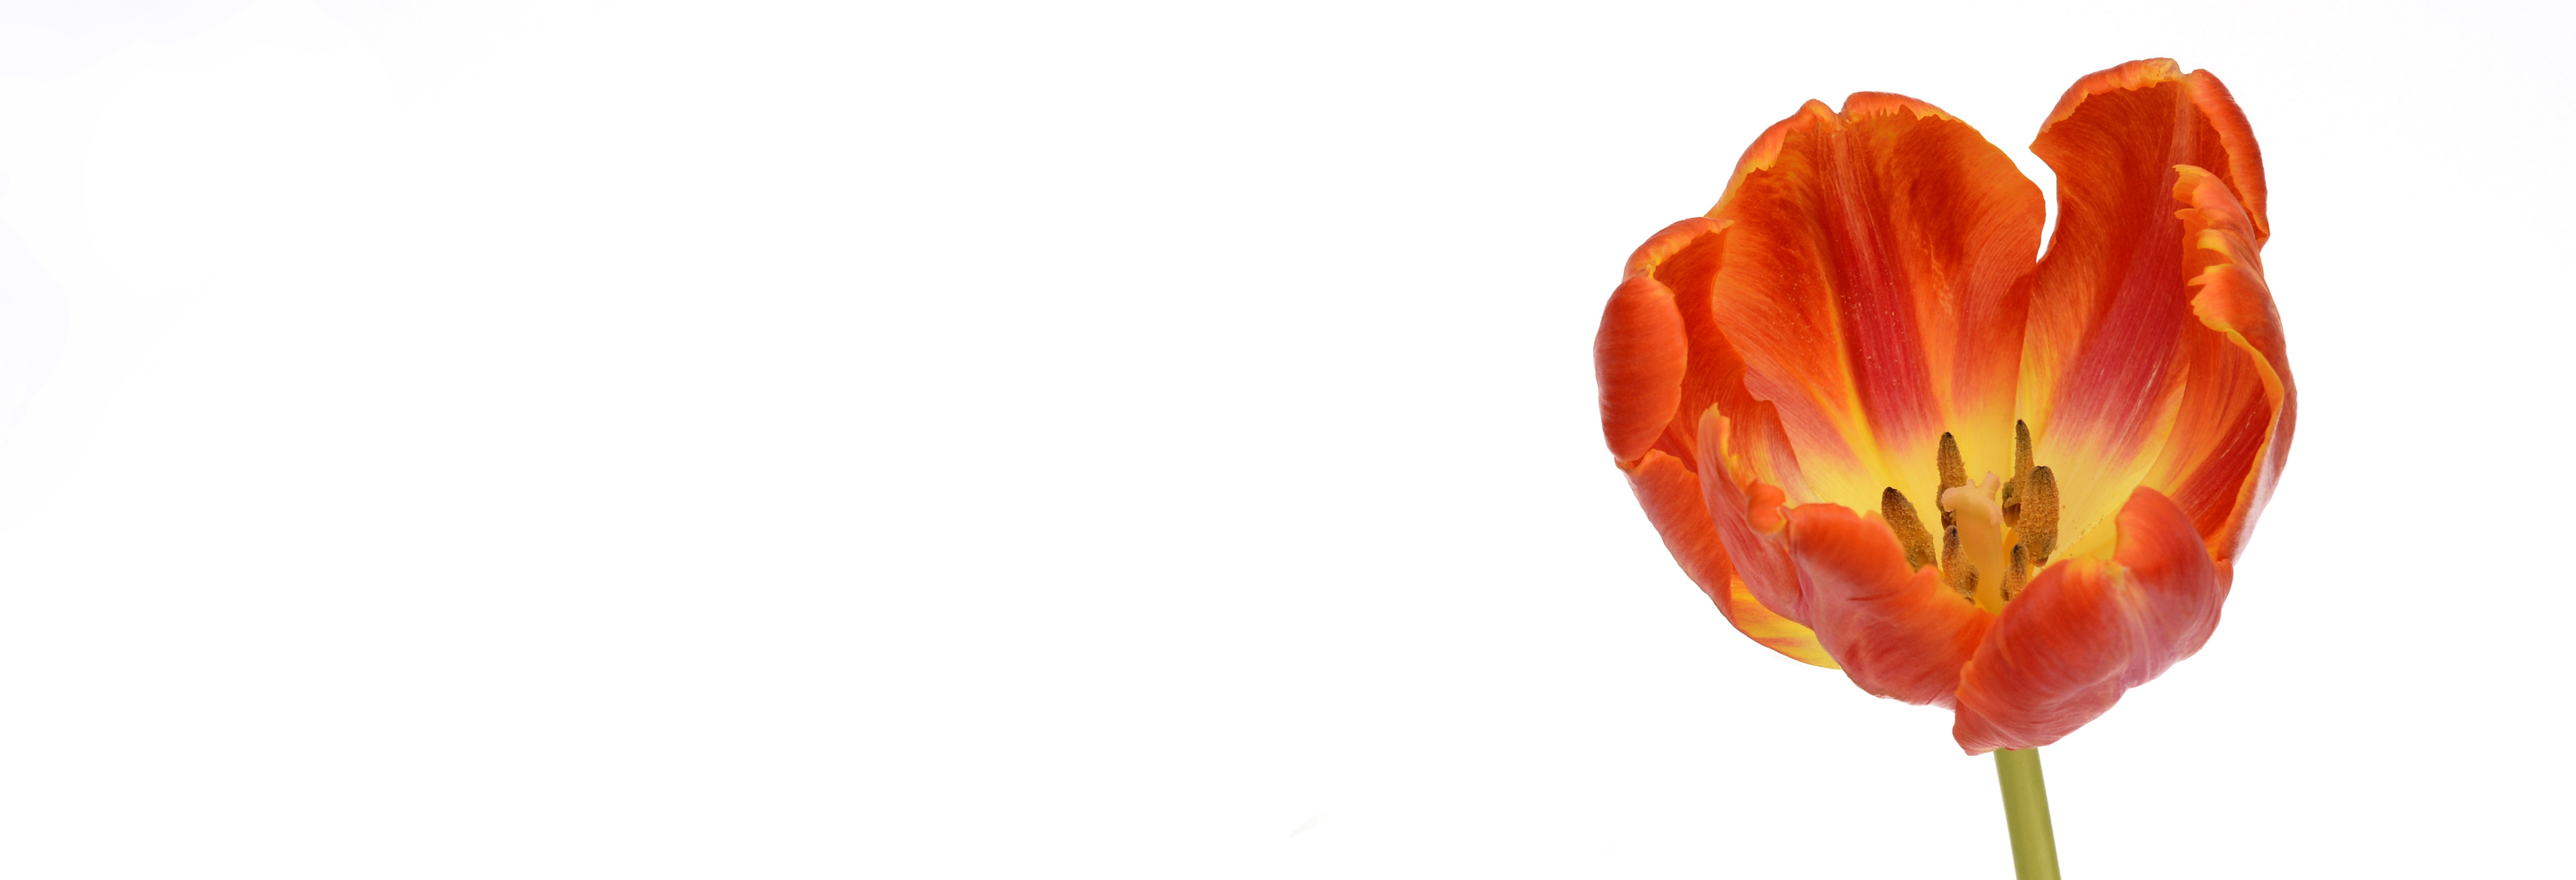
nature, plant, flower, petal, tulip, orange, spring, banner, yellow, close, thank you, flowers, leaves, organ, tulips, greeting card, spring flowers, fr hlingsanfang, flowering plant, header, head image, lily family, land plant